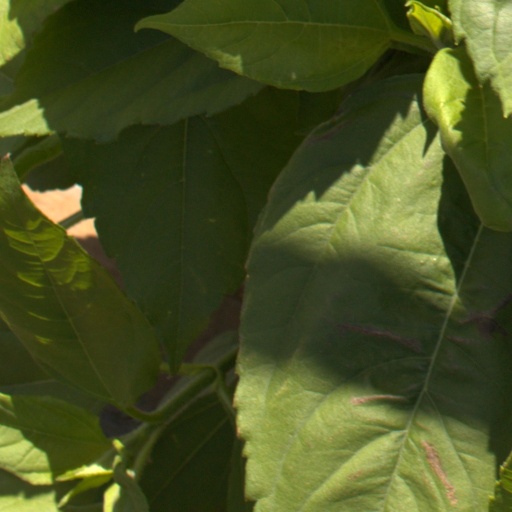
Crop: Jerusalem artichoke